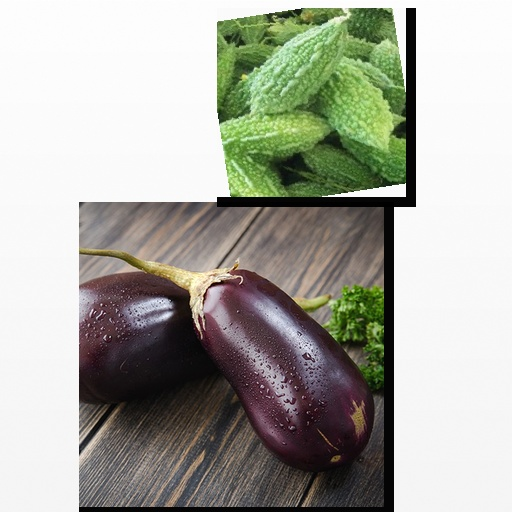
Food items: eggplant, bitter_gourd